Ryōsuke Miura

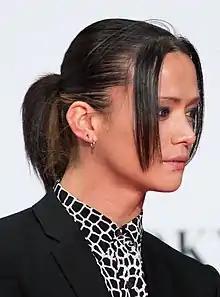
Miura at the Tokyo International Film Festival in 2016

is a Japanese actor who plays the role of Ankh/Shingo Izumi in "Kamen Rider OOO". He is the third son of actor Kōichi Miura and idol Arisu Jun; he has an older brother who is also an actor: Kōta Miura. His acting debut was in the 2002 movie "Ogya". In January 2012, Miura reprise his role in Super Hero Taisen (2012), In February 2012, Miura has pulled out from Super Hero Taisen, five years later Miura reprise his role in Kamen Rider Heisei Generation FINAL (2017), In July 2012, he made his singing debut with the single "Natsu dayo Honey!!" (Honey, It's summer).